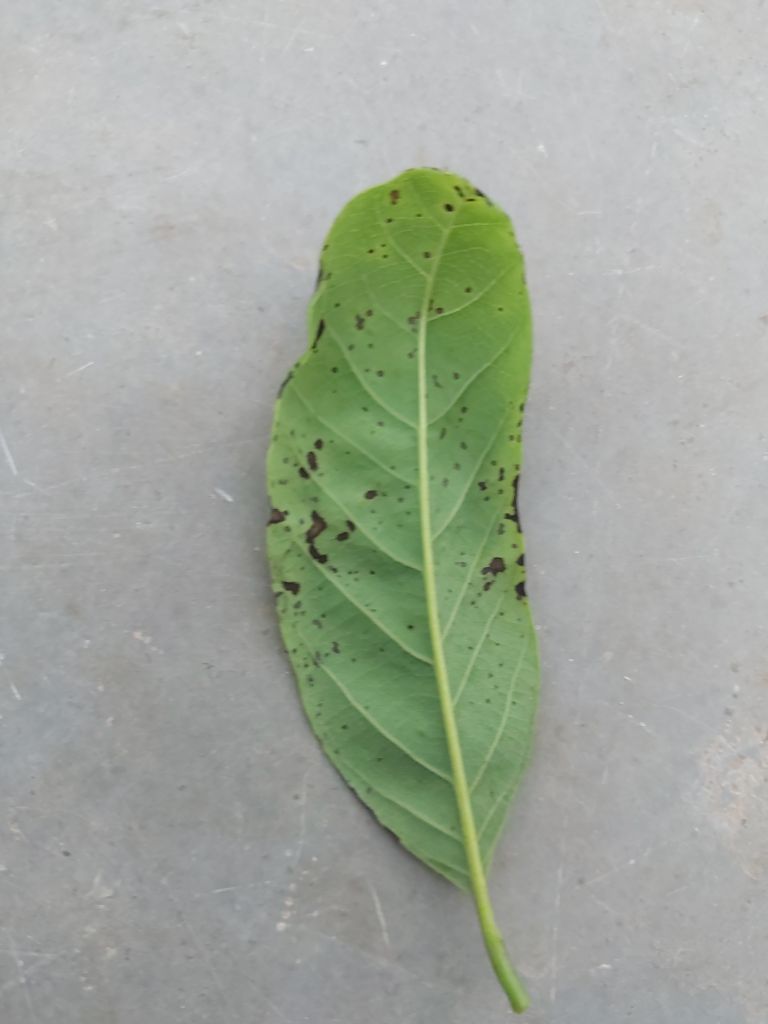
Disease label: Leaf spot on Leaves